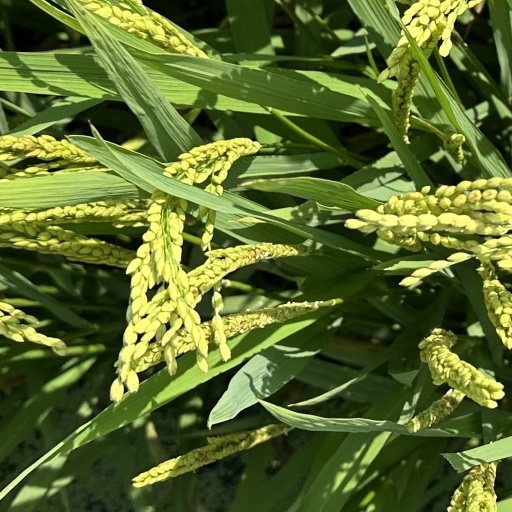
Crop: rice